Specimen (band)

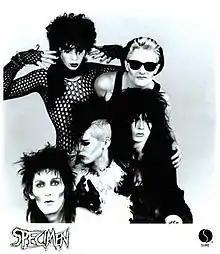

Specimen are a British band founded in the 1980s. Their music has been described as spanning many different genres of music, including glam, goth, punk and post-punk, and the band is widely credited as one of the pioneers of the goth subculture, both musically and stylistically.